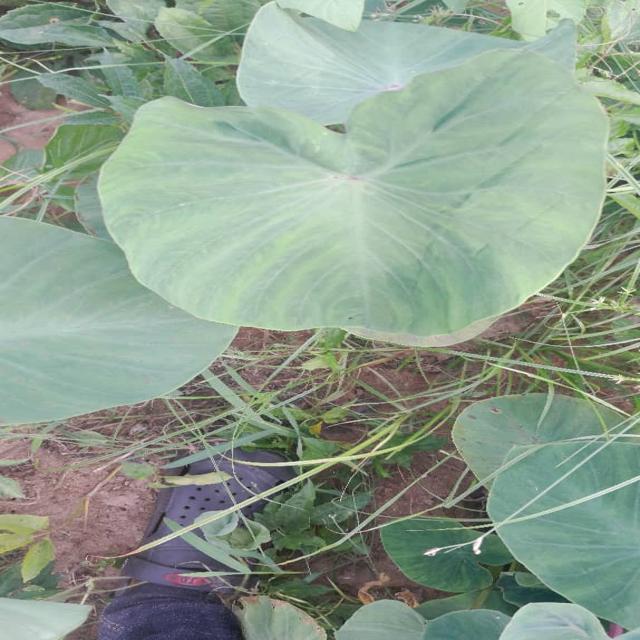
Label: Healthy